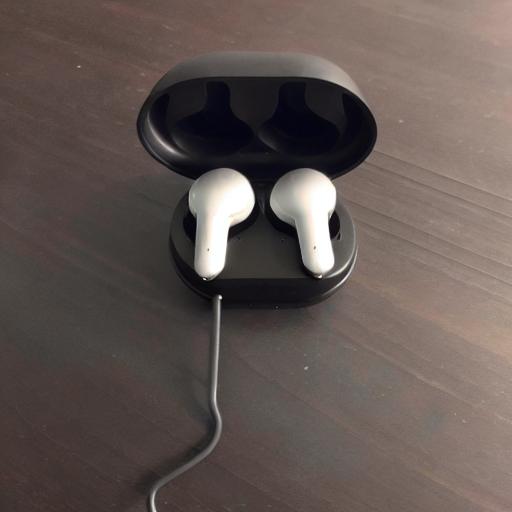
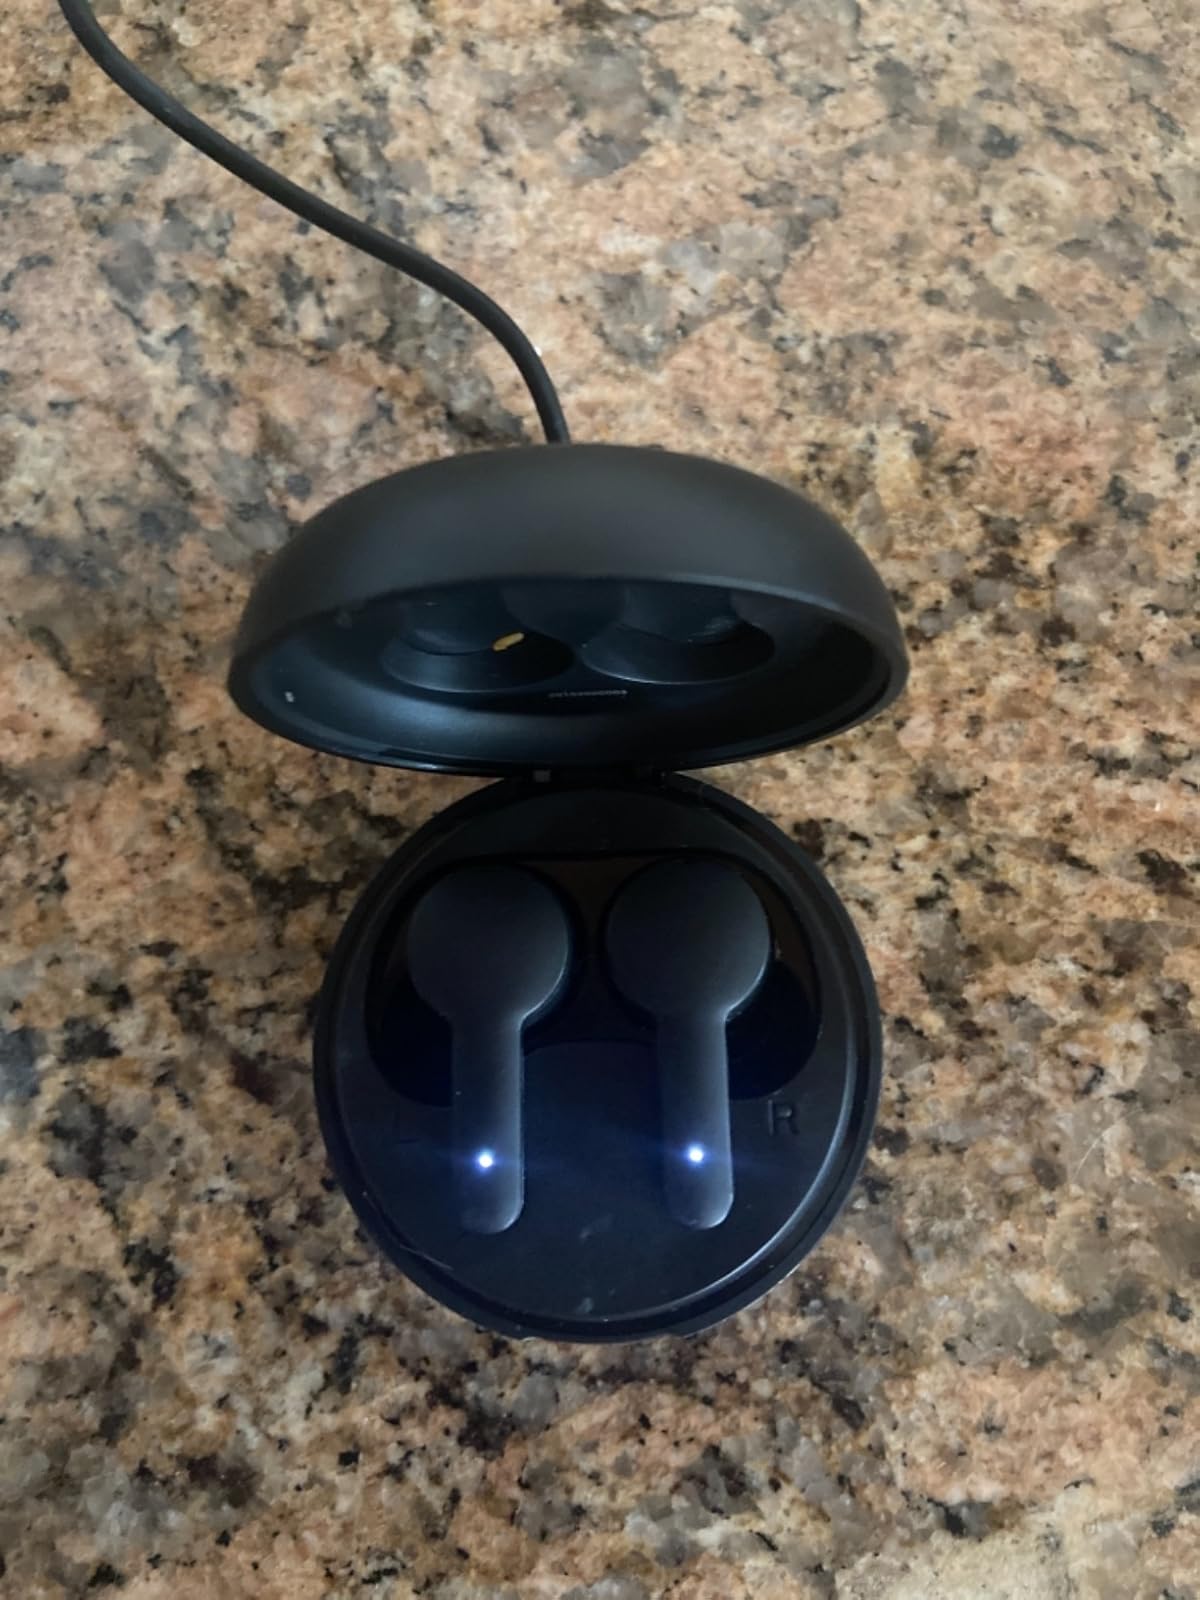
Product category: earbuds
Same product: no